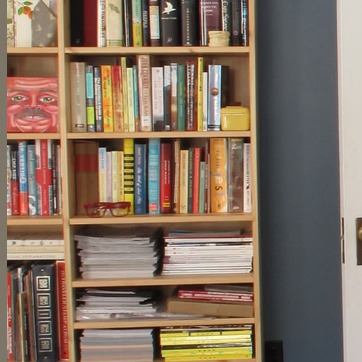
Material: paper